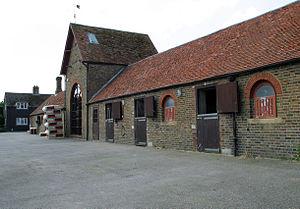
Walter Robert John Swinburn est un ancien jockey britannique.